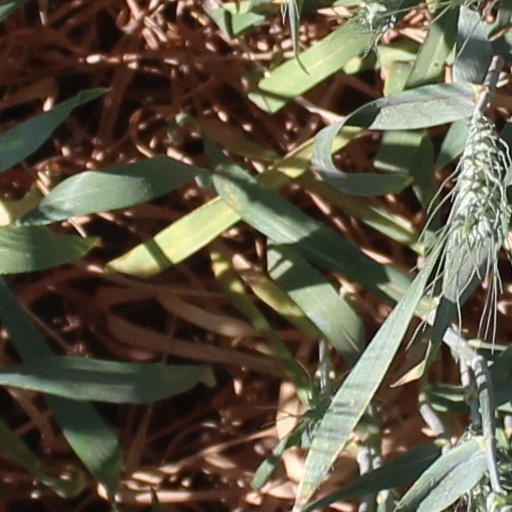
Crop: wheat